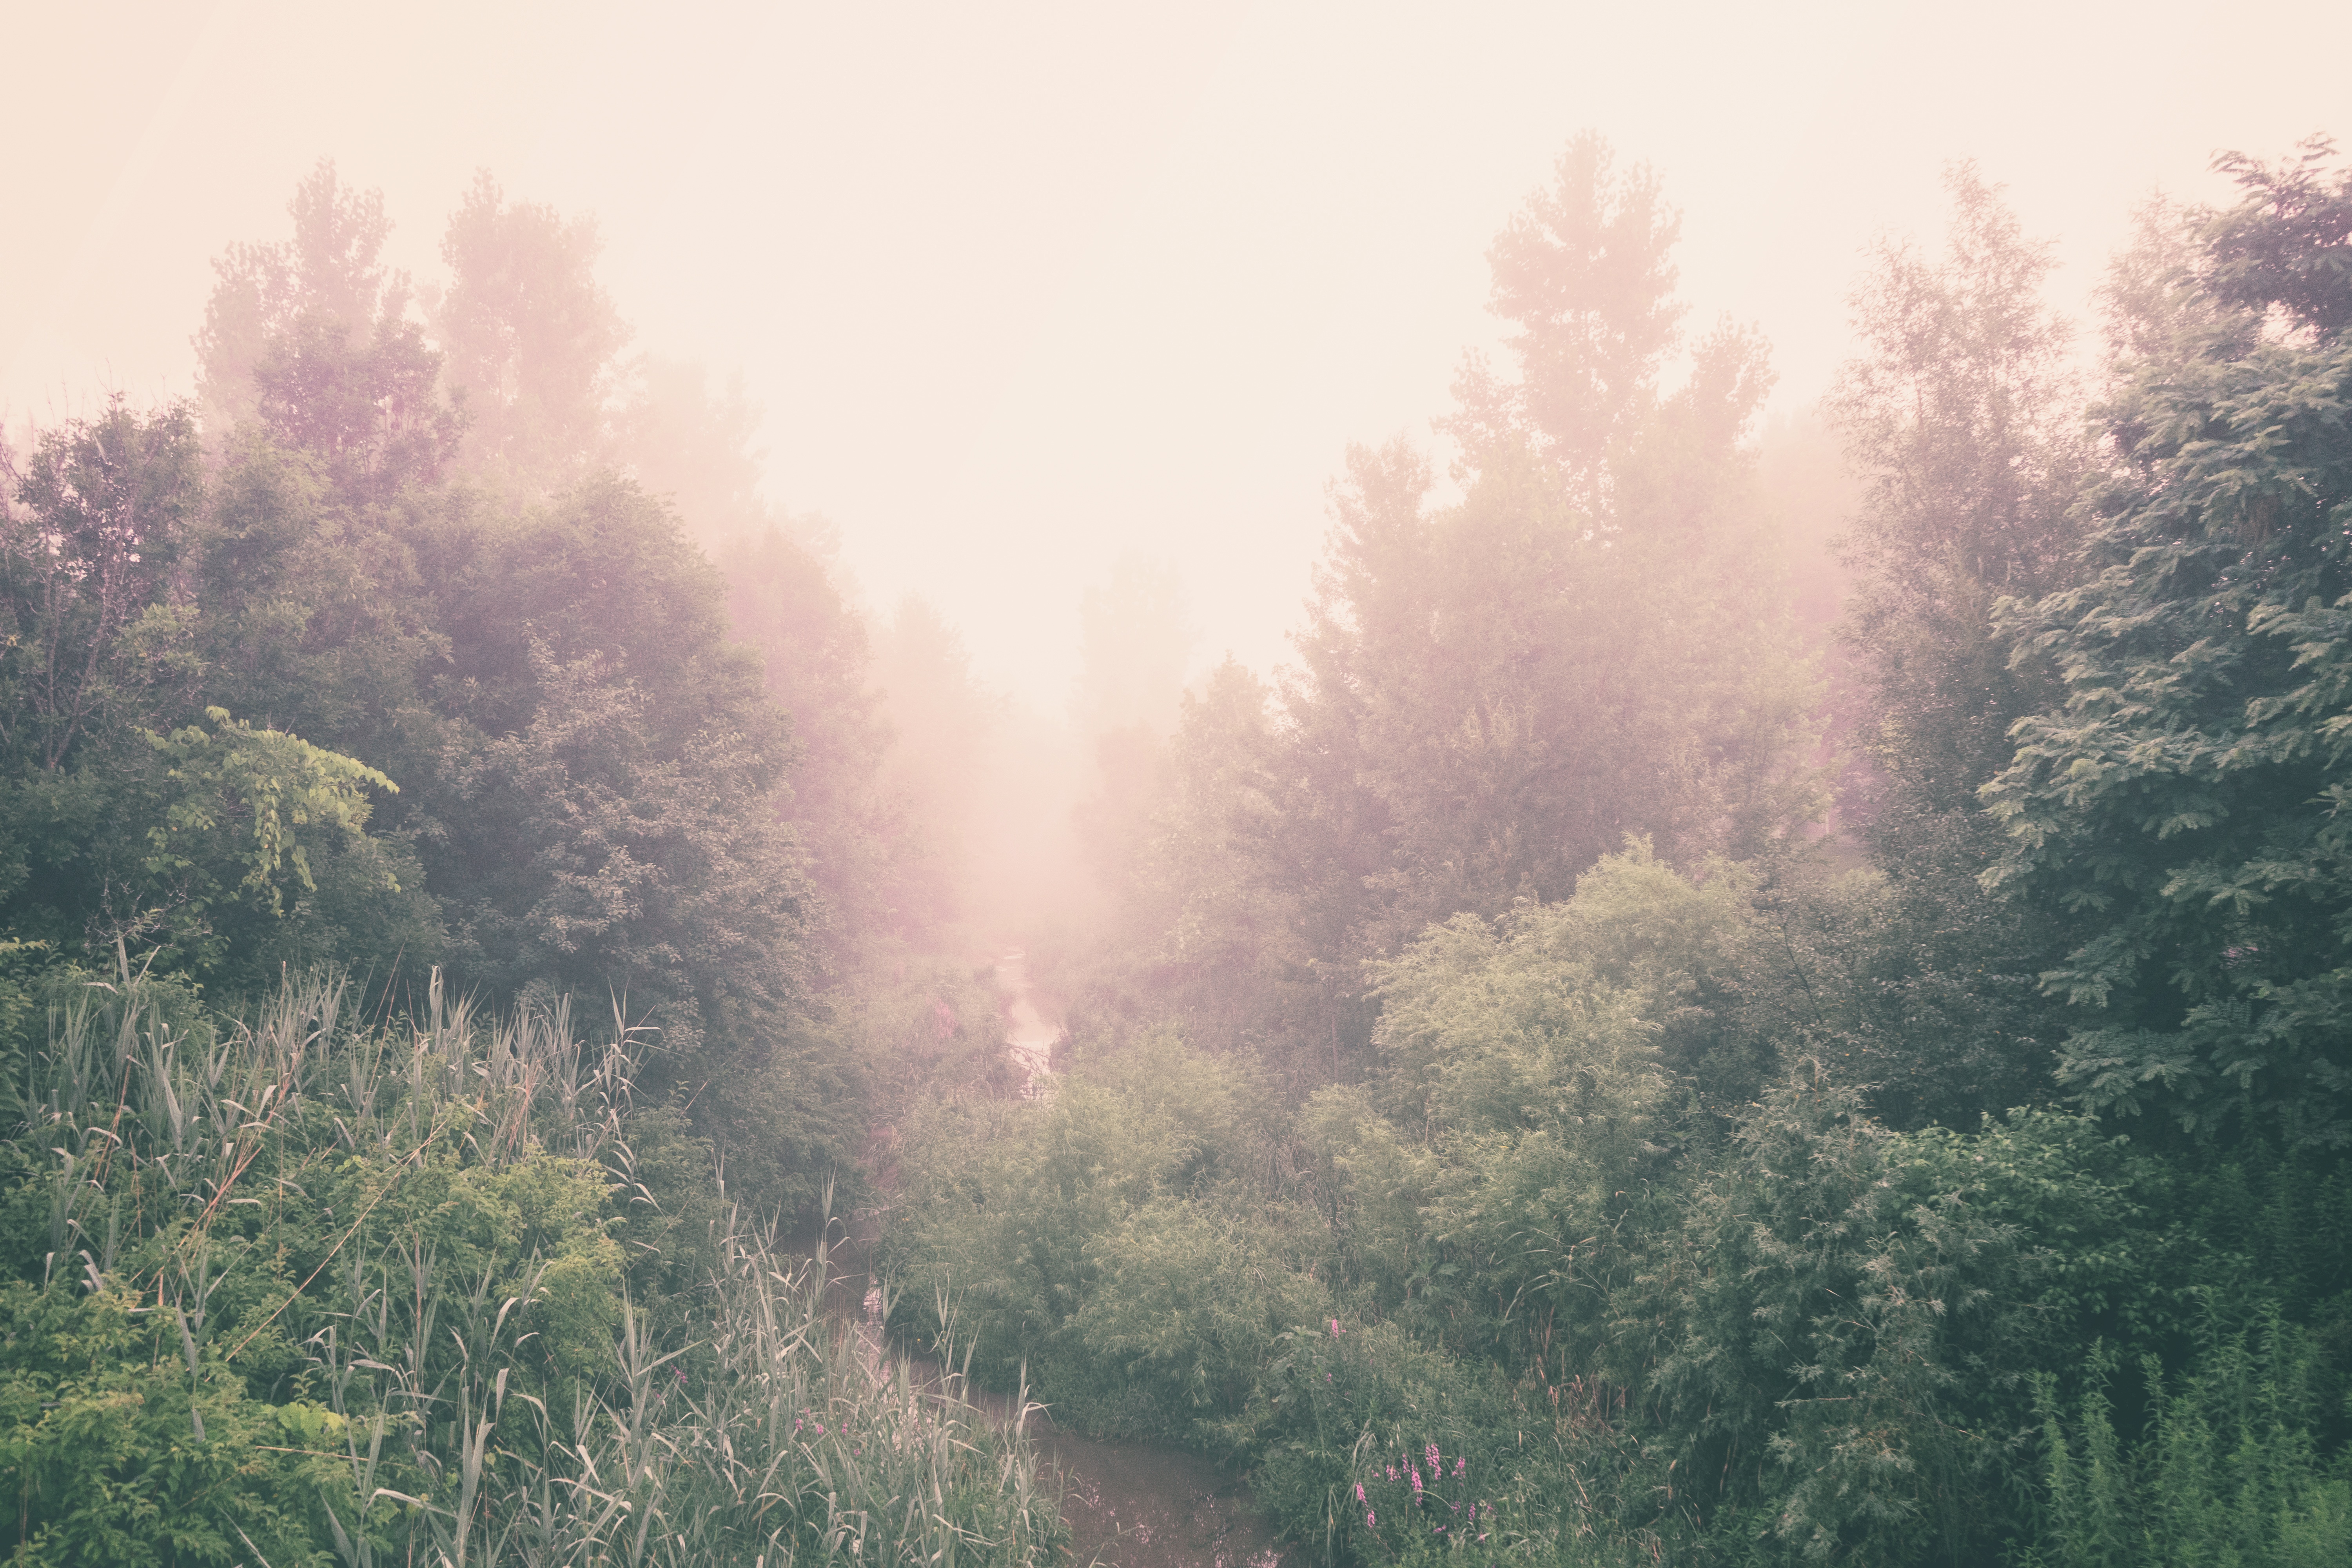
tree, nature, forest, path, grass, mountain, cloud, plant, wood, fog, sunrise, mist, field, meadow, sunlight, morning, leaf, hill, dawn, autumn, weather, haze, woodland, habitat, rural area, natural environment, atmospheric phenomenon, atmosphere of earth, woody plant